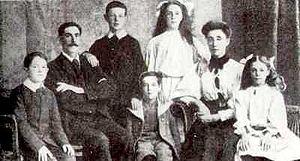
La famille Goodwin, dont les neuf membres sont morts dans le naufrage du Titanic à bord duquel ils voyageaient en troisième classe.